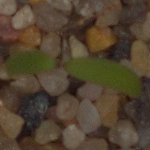
Label: fat_hen